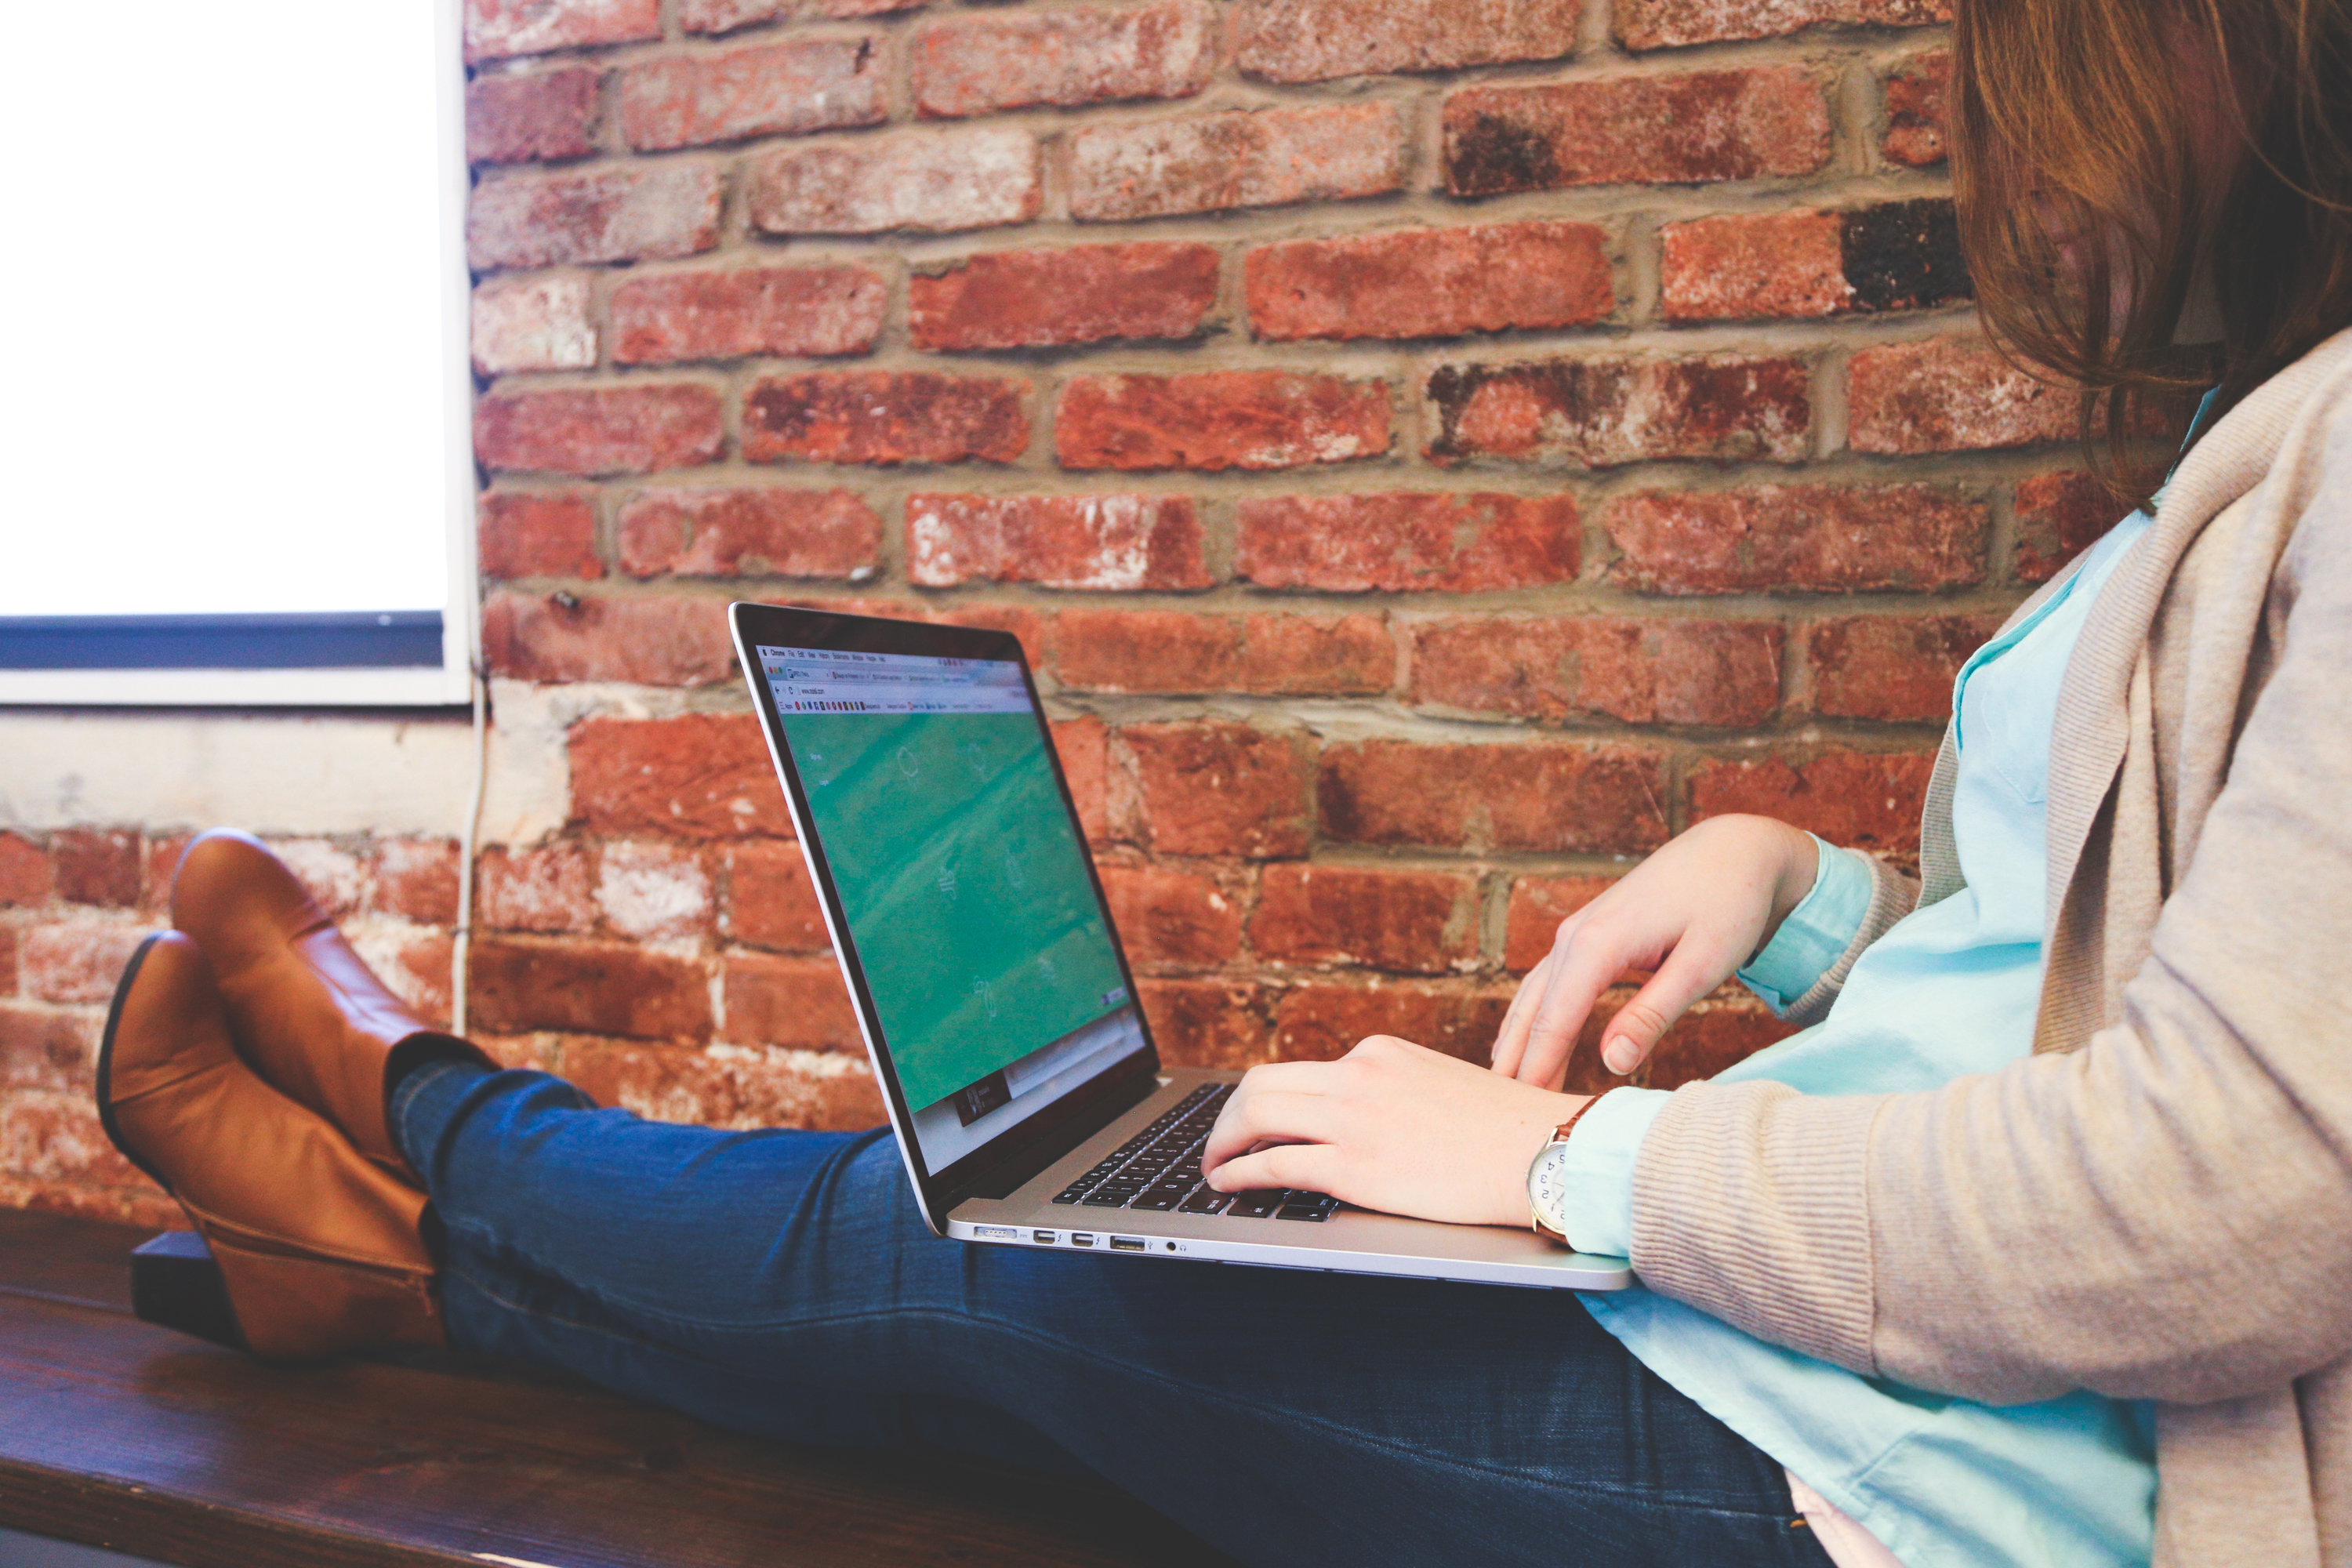
laptop, macbook, writing, typing, working, person, woman, technology, color, sitting, job, human positions, human action